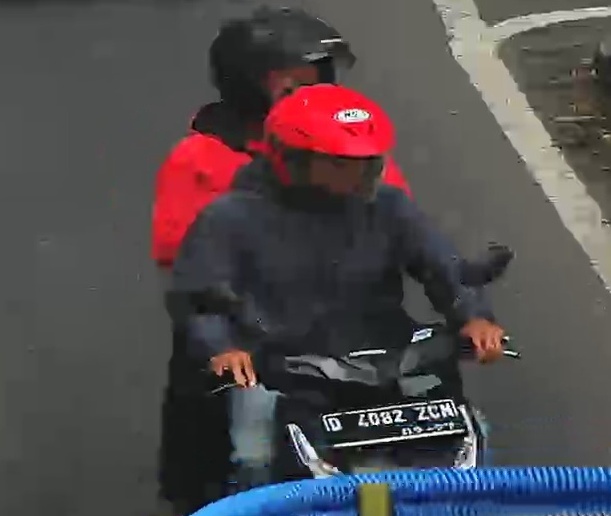
person-with-helmet: 2
person-without-helmet: 0